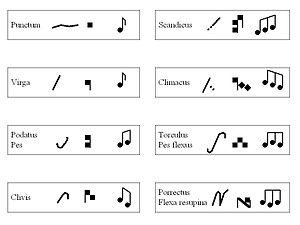
Les neumes sangalliens sont un groupe de graphies musicales employées dans les manuscrits du chant grégorien, copiés à l'abbaye de Saint-Gall et alentour.